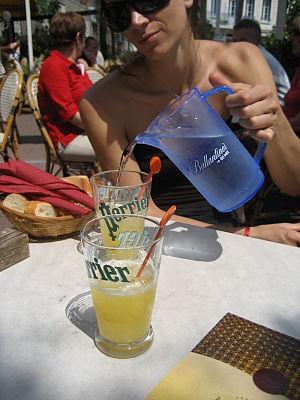
Citron pressé à l'Avenue de Champagne
Le citron pressé est une boisson que l'on trouve typiquement dans les cafés de France, de Belgique et d'Angleterre.